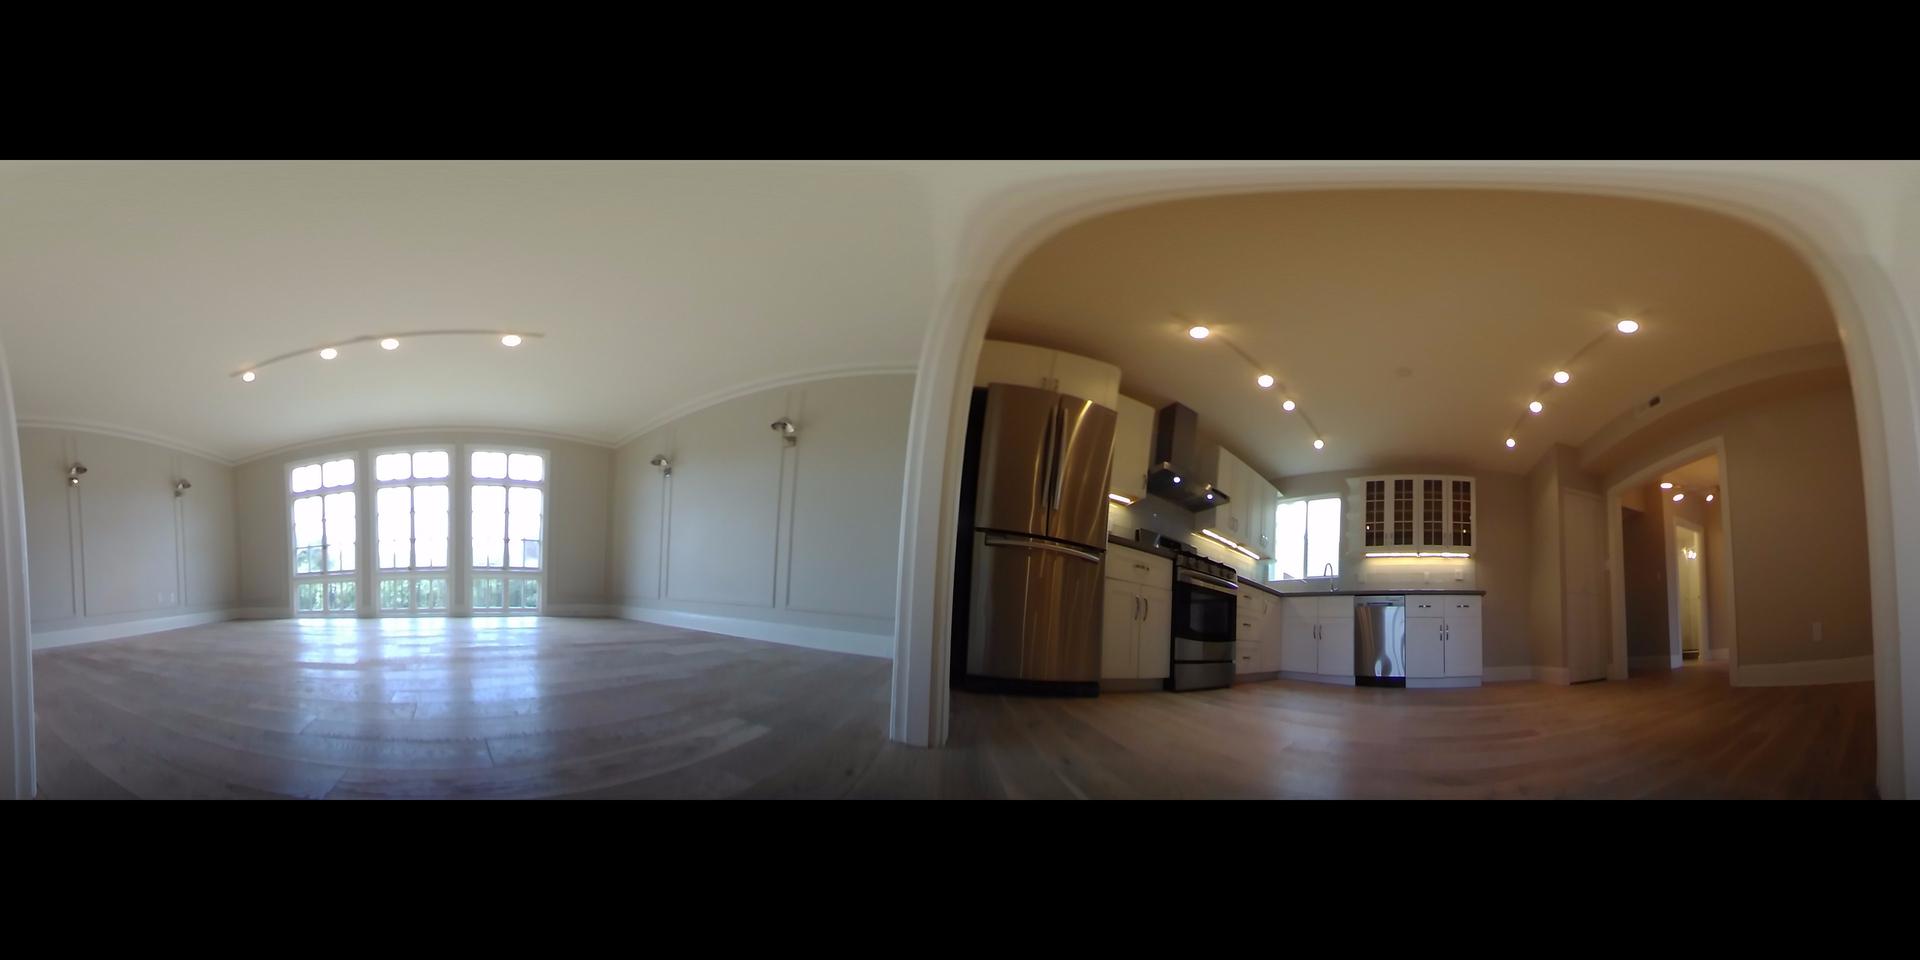
Referred object: the stainless refrigerator next to the oven

Referred object: turn right to see the stainless-steel refrigerator

Referred object: the refrigerator opposite the large windows